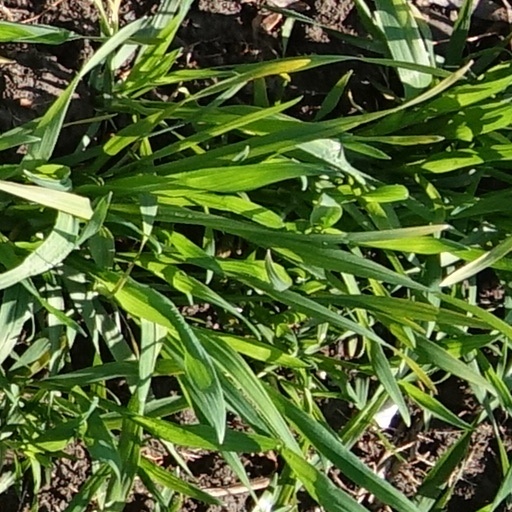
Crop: wheat